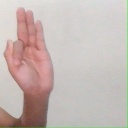
अक्षर: फ